Mickey's Nightmare

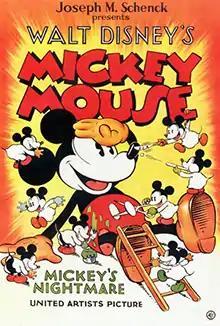

Mickey's Nightmare is a 1932 Walt Disney short black and white cartoon starring Mickey Mouse and Pluto. It was the 44th Mickey Mouse short, and the eighth of that year. The plot incorporates elements from Disney's first Oswald the Lucky Rabbit cartoon, "Poor Papa".